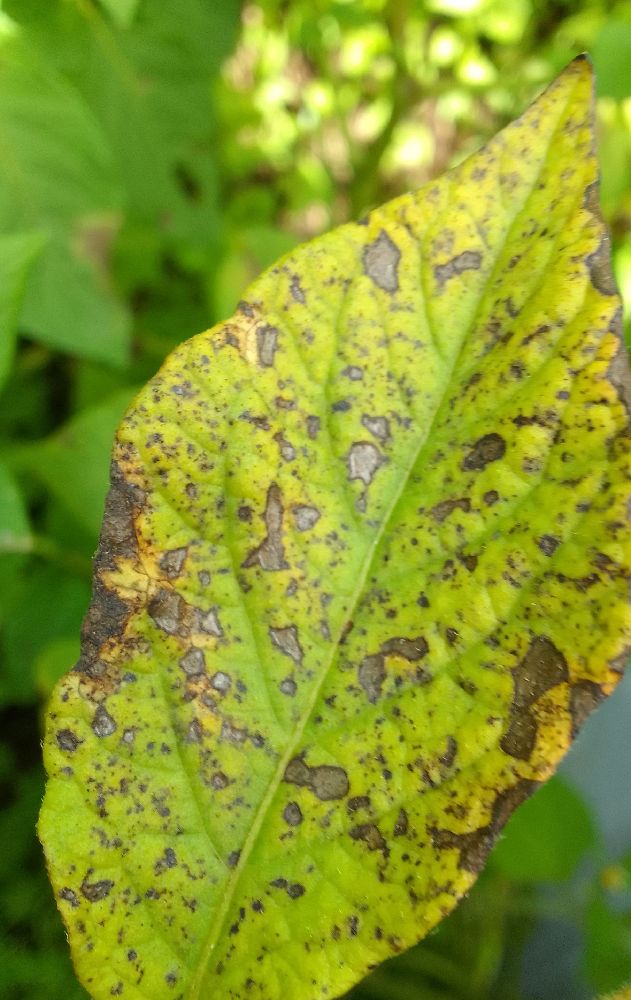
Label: Early blight